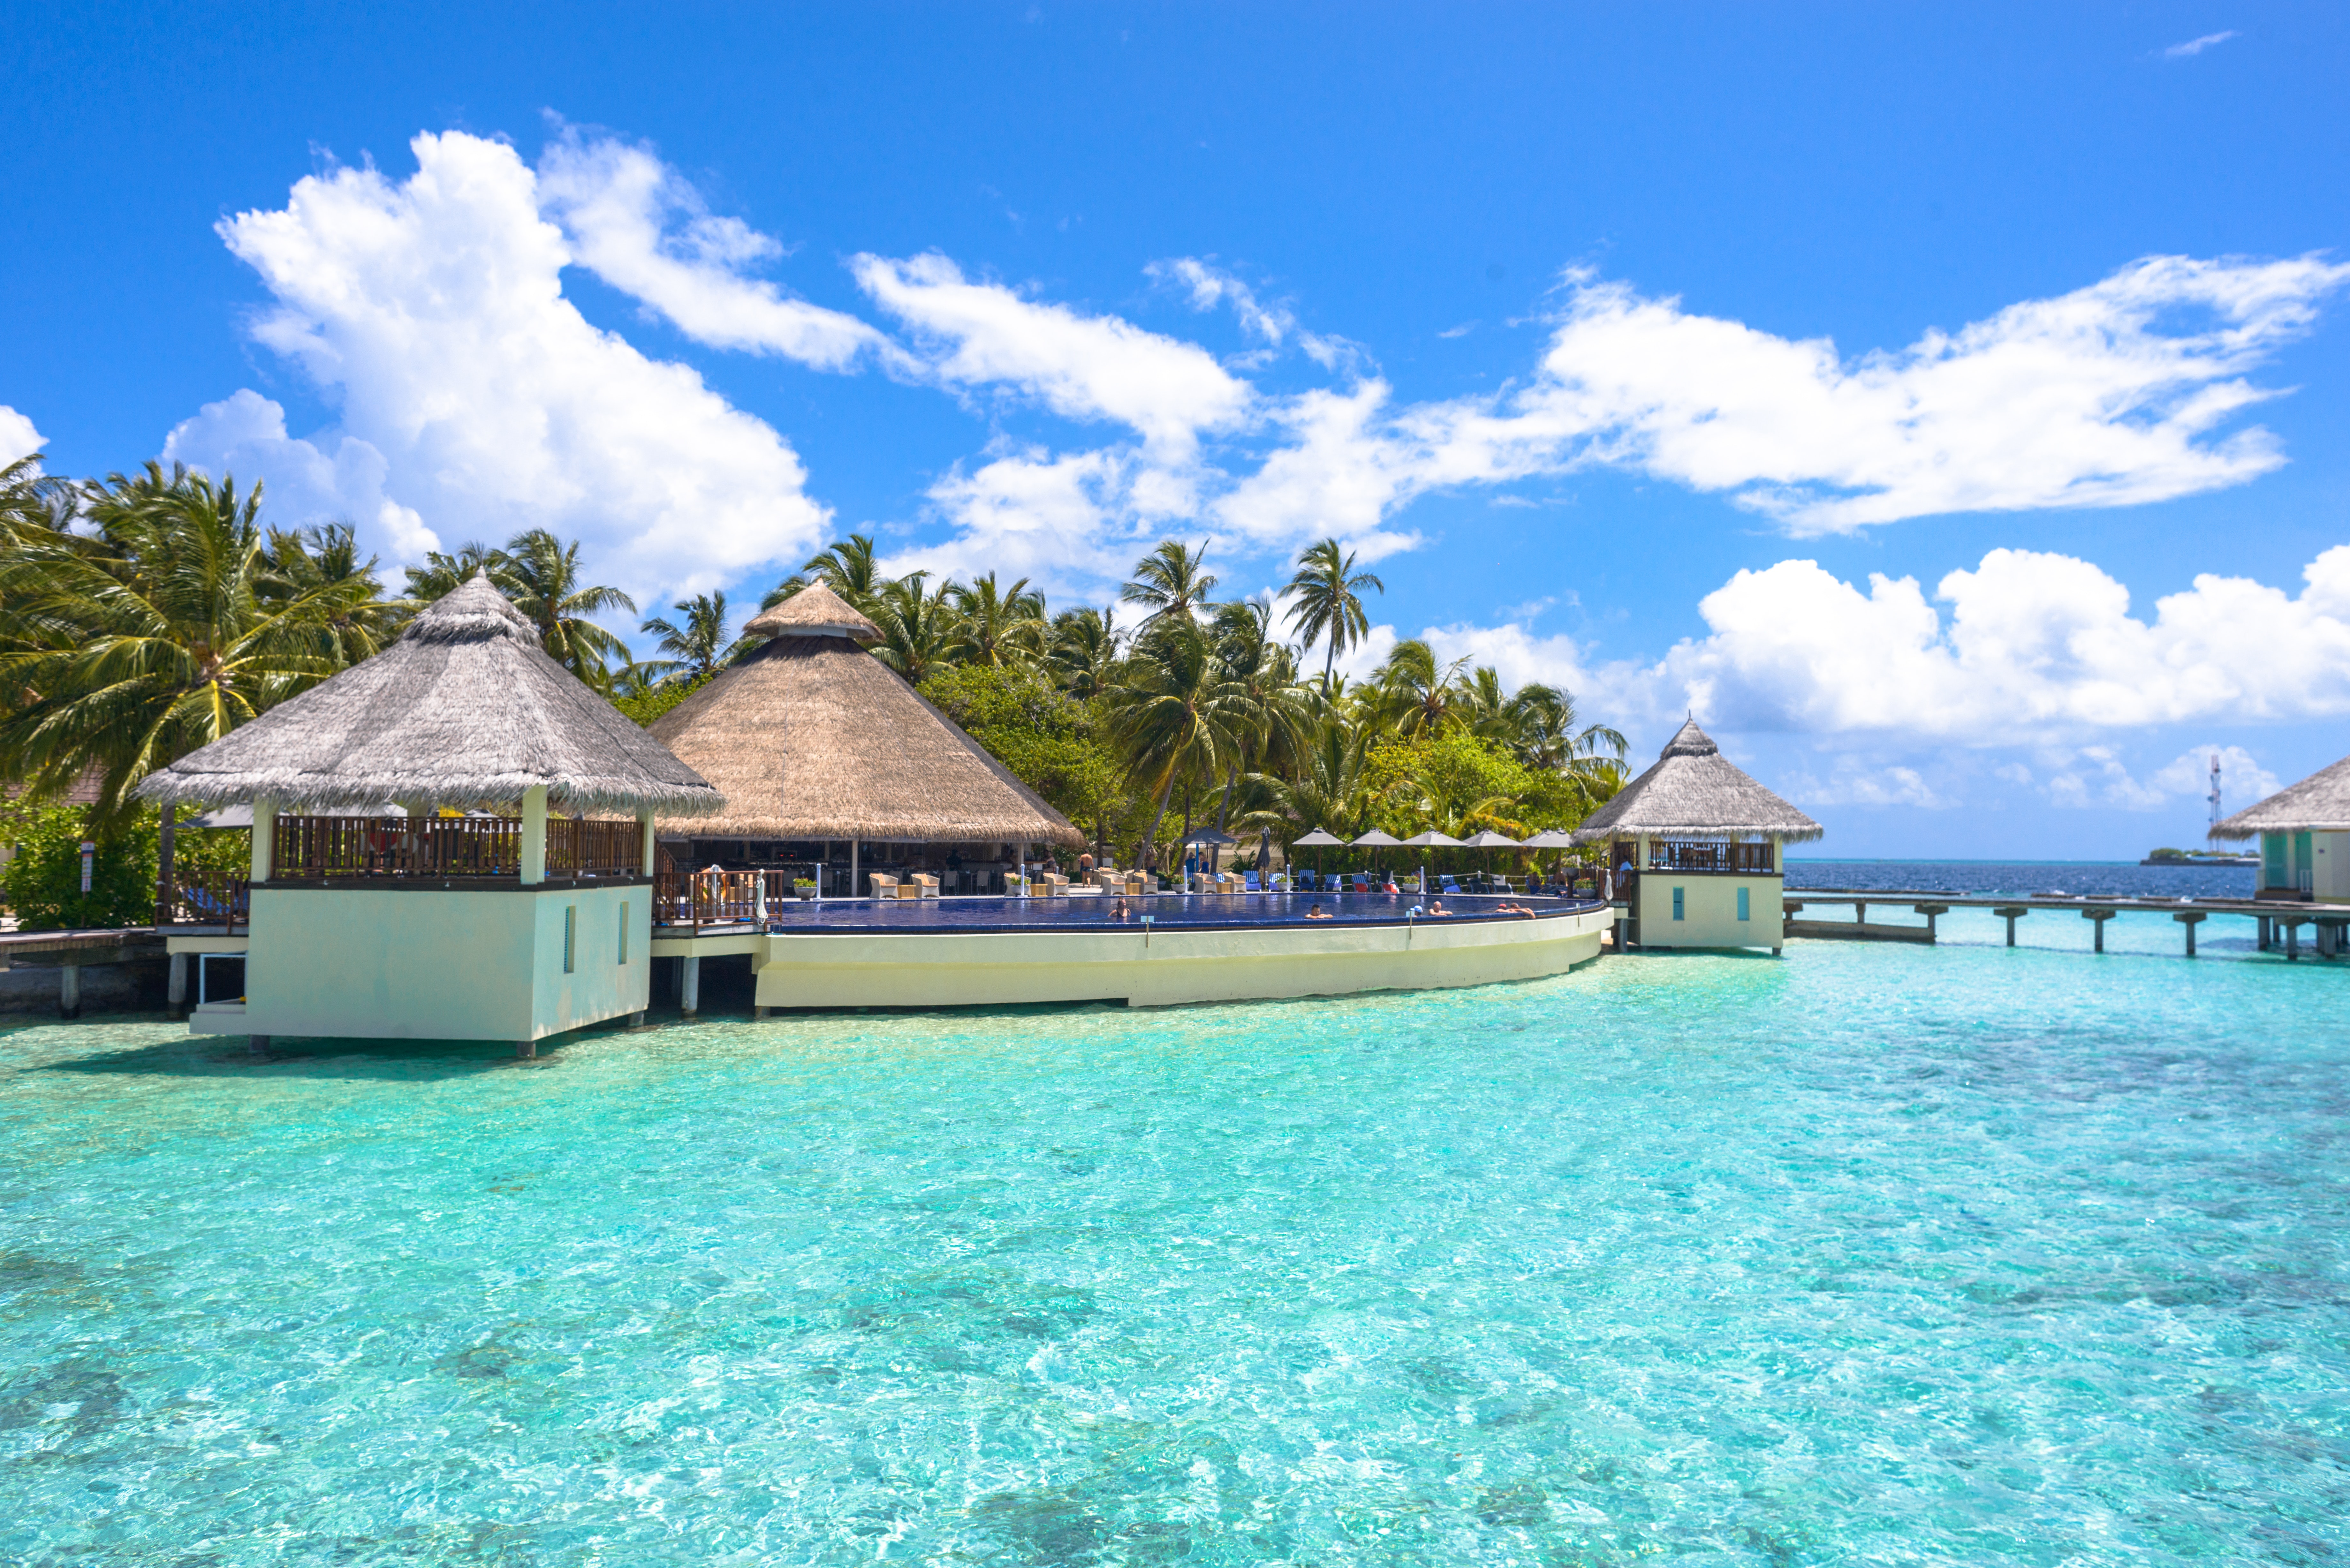
swimming pool, resort, property, sky, caribbean, vacation, house, tropics, building, real estate, lagoon, leisure, coastal and oceanic landforms, estate, sea, ocean, architecture, eco hotel, home, resort town, villa, cloud, island, tourism, bay, hotel